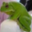
Label: frog